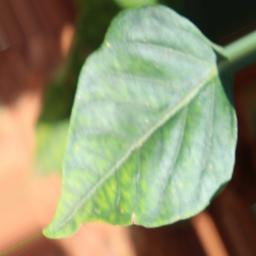
Label: nutritional